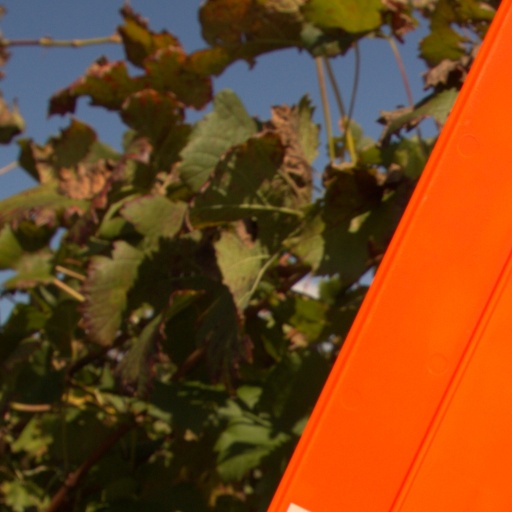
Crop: grape